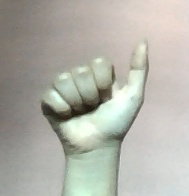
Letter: dhad